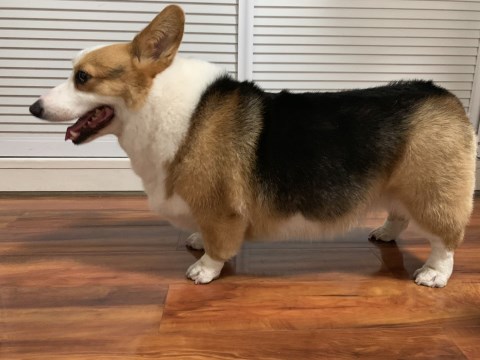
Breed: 2909-n000116-Cardigan